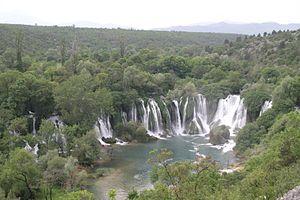
Ljubuški [ˈʎubuʃki] est une ville et une municipalité de Bosnie-Herzégovine située dans le canton de l'Herzégovine de l'Ouest et dans la Fédération de Bosnie-et-Herzégovine. Selon les premiers résultats du recensement bosnien de 2013, la ville intra muros compte 4 387 habitants et la municipalité 29 521.